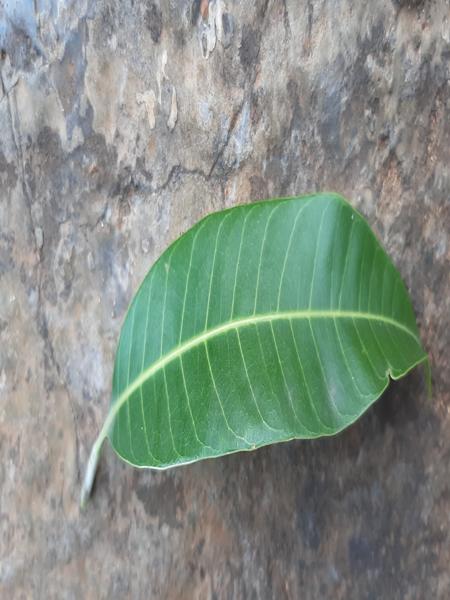
Plant: Mango